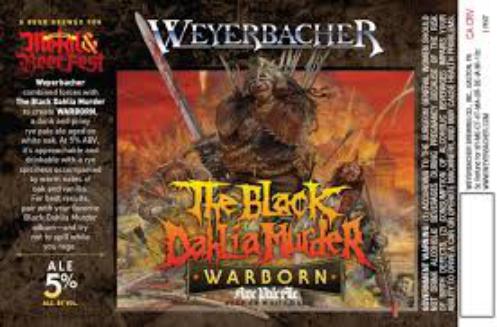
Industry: Necessities